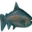
Label: trout